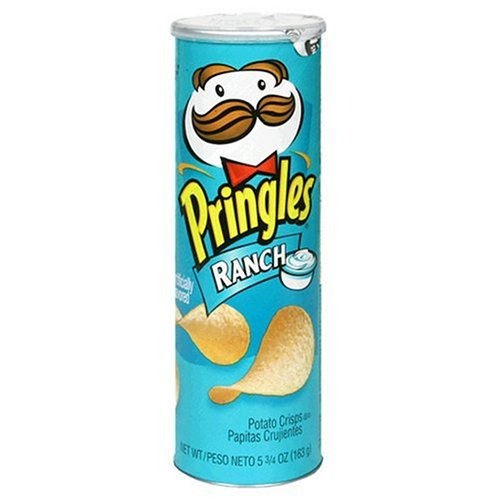
Item Name: Pringles Potato Crisps, Ranch, 5.75-Ounce Packages (Pack of 14)
Bullet Point 1: Case of 14 5.75-ounce canisters (80.5 total ounces)
Bullet Point 2: Made from real potatoes and tangy, ranch-style flavoring
Bullet Point 3: Contains no trans fat and no cholesterol
Bullet Point 4: Convenient resealable can keeps Pringles fresh
Bullet Point 5: Approximately six servings per containers
Value: 80.5
Unit: Ounce

Price: 1.87